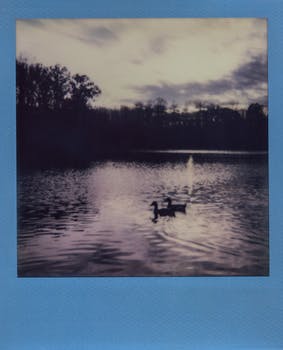
Label: No Watermark